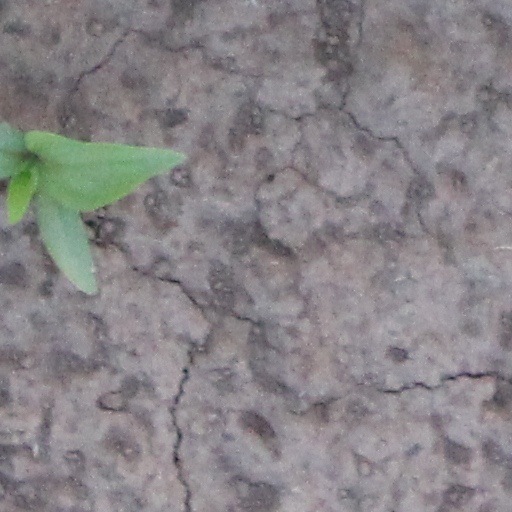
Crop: wheat